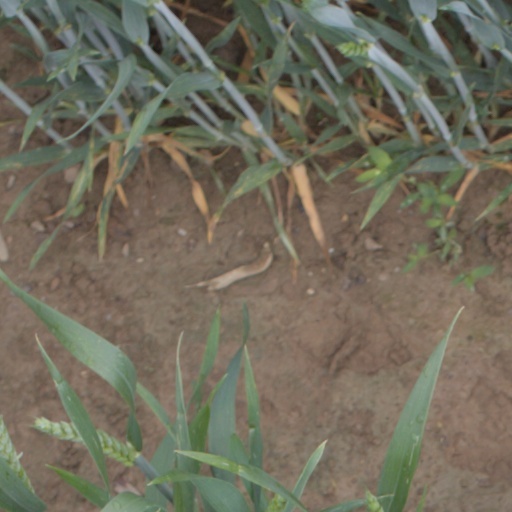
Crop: wheat